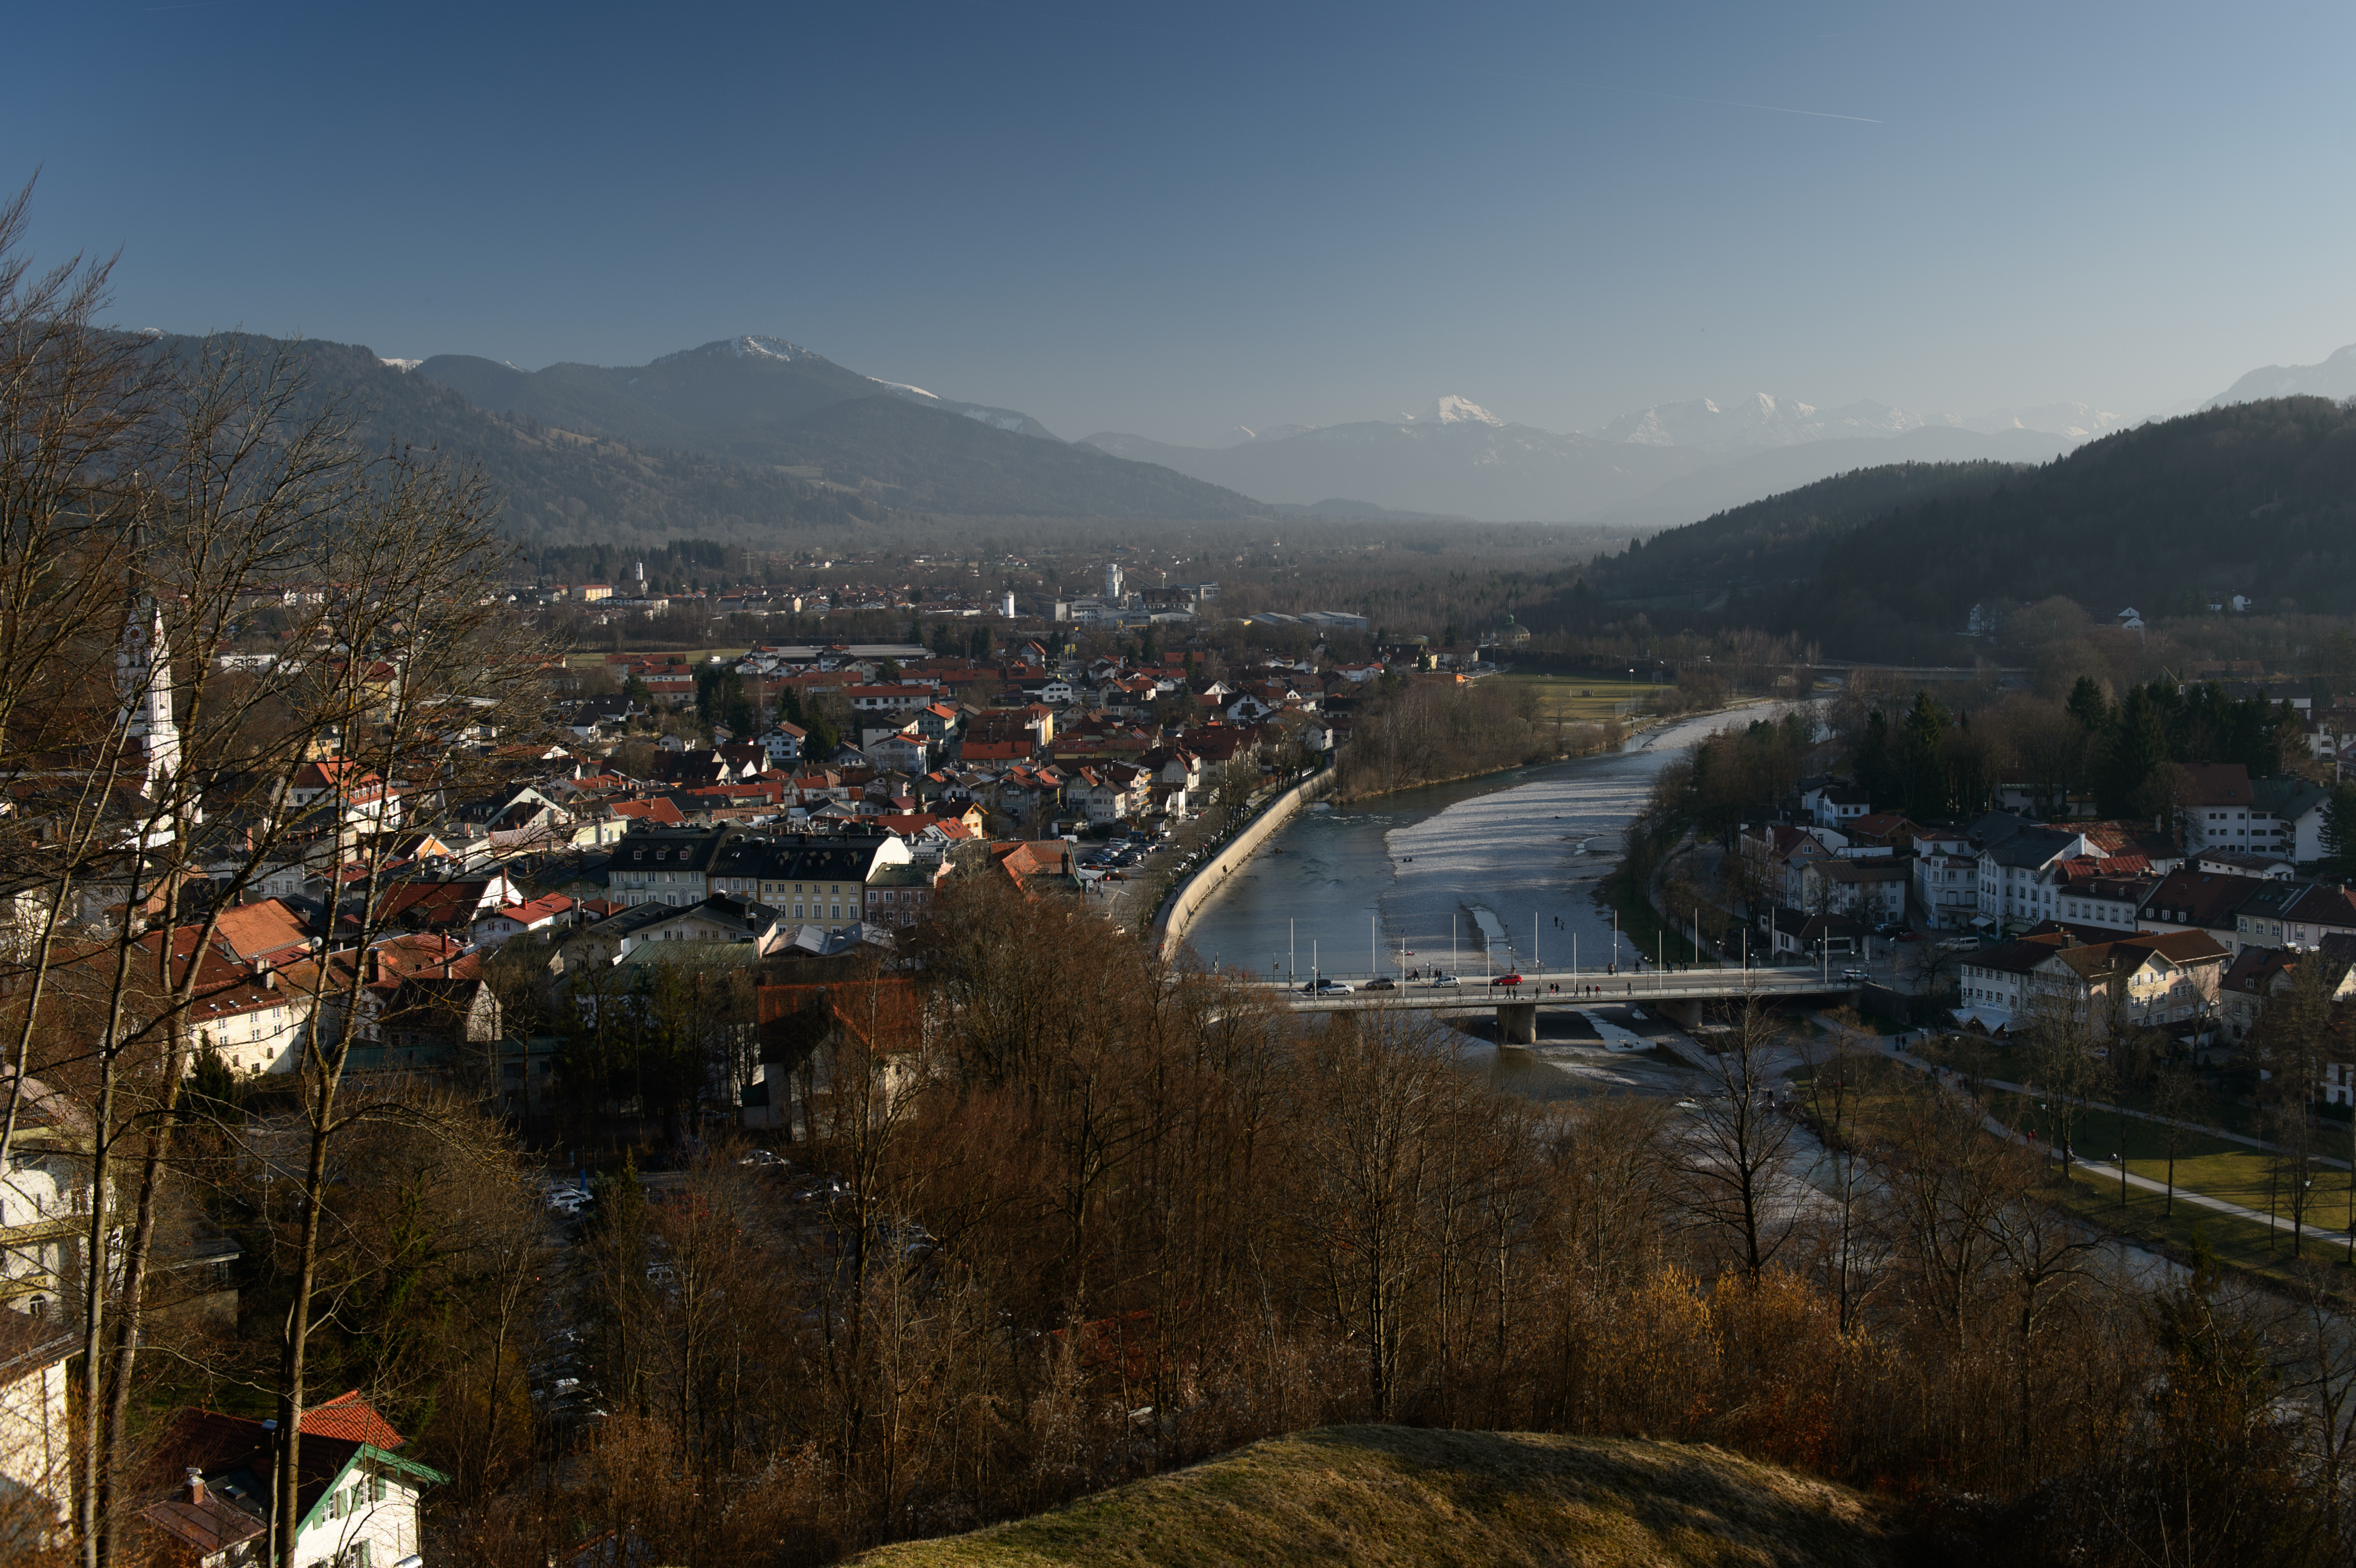
landscape, mountain, snow, winter, morning, town, mountain range, cityscape, panorama, evening, weather, nikon, season, nikond4, d4, badtlz, aerial photography, human settlement